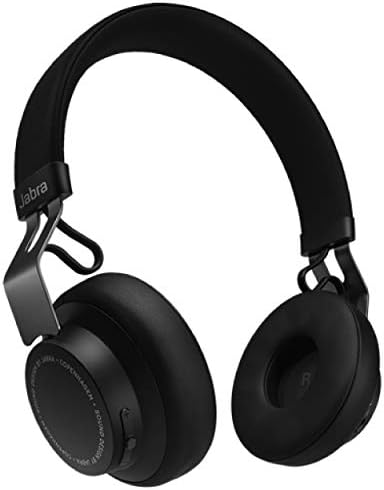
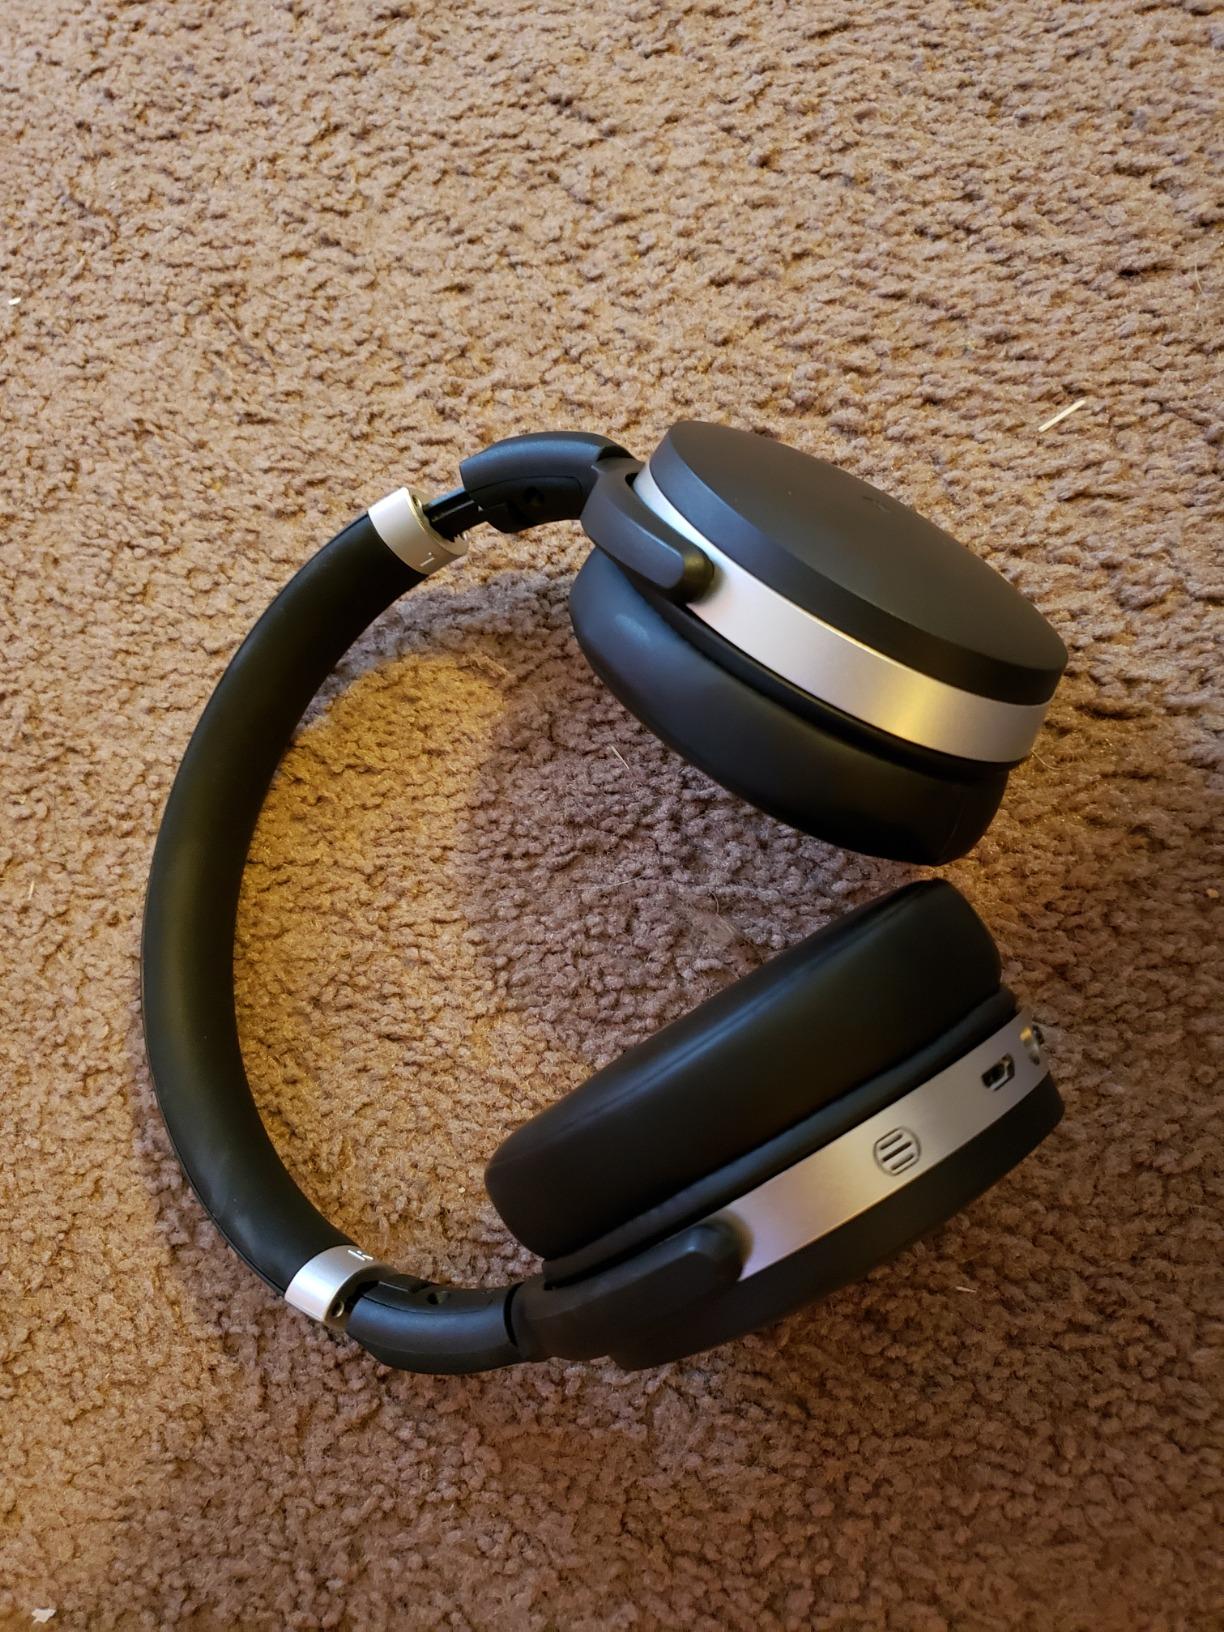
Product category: headphones
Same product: no